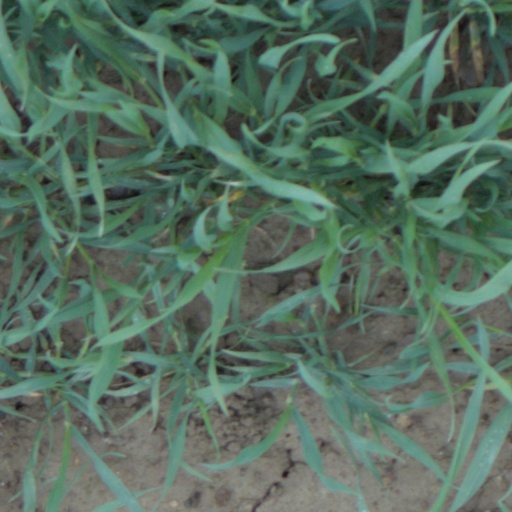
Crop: wheat